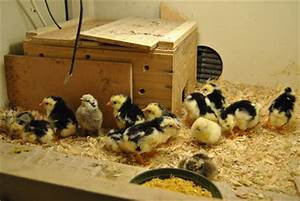
Label: gallina